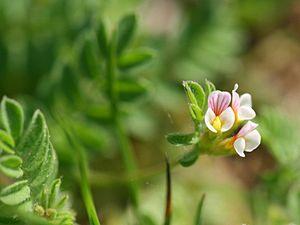
Ornithopus perpusillus est une espèce de petite plante à fleurs du genre Ornithopus de la famille des Fabacées. Elle est appelée Ornithope délicat, Ornithope fluet, Pied-d'oiseau délicat, Pied-d'oiseau fluet.